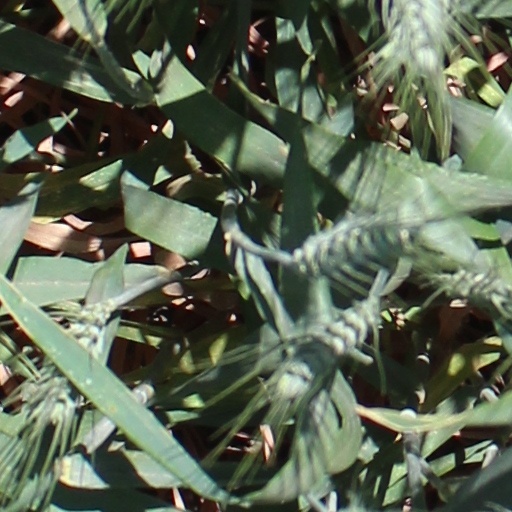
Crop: wheat